Wataru Kaji

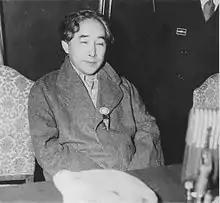
Wataru Kaji in 1952

was the nom de guerre for Mitsugi Seguchi, a Japanese writer, literary critic, and political activist.